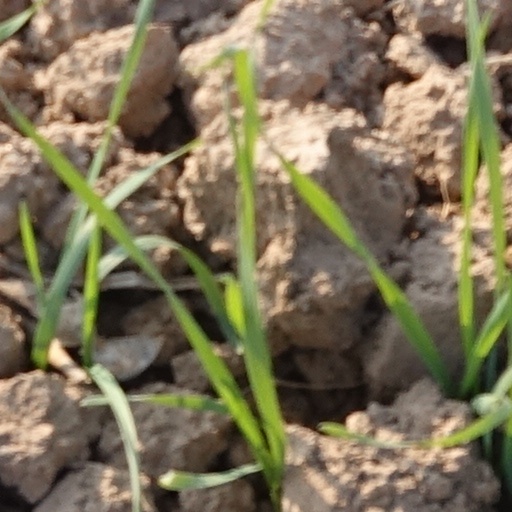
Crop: wheat